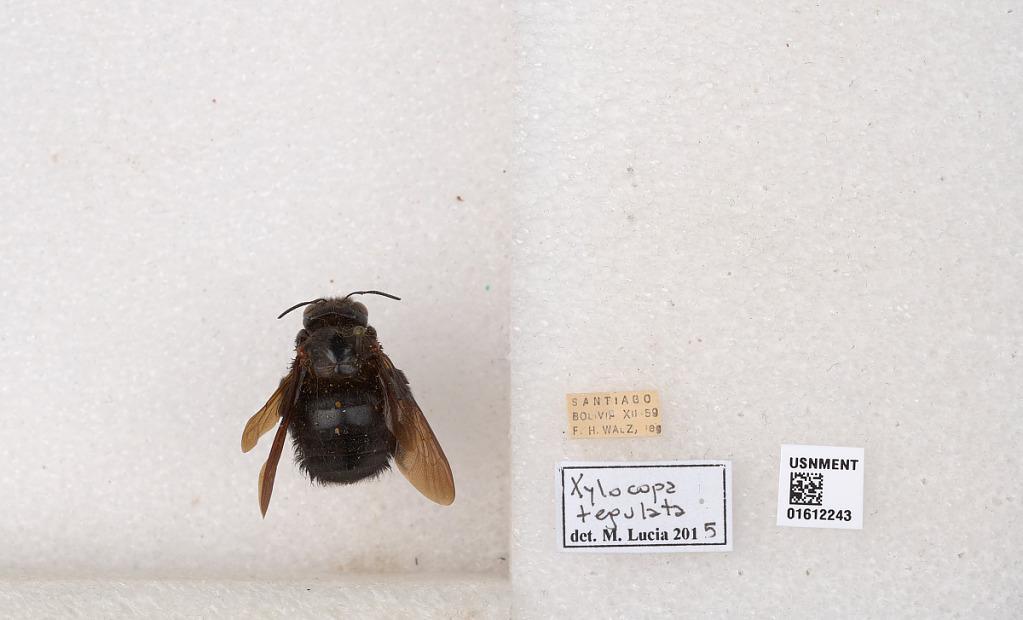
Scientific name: Xylocopa
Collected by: F. Walz
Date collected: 1959-12-1
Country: Bolivia
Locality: Santiago
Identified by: Lucia, M.